Causey's Mill

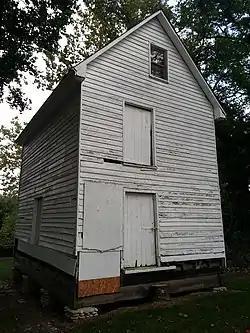
Causey's Mill, September 2012

Causey's Mill is a historic grist mill located in Causey's Mill Park at Newport News, Virginia. It was built in 1866, and is a small two-story wood-frame building originally supported by a brick and concrete foundation. It retains its original machinery and is one of the two last surviving grist mills on the Peninsula. The mill operated until nearly the 20th century. In 2011, the mill was moved about from its original location away from the shore of the Mariners' Lake and set on a new foundation.